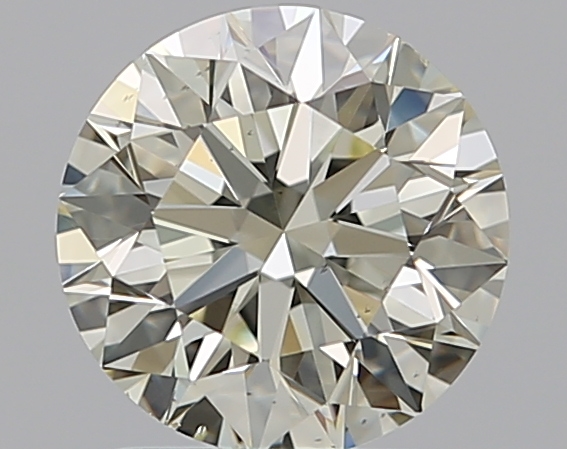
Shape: round
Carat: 1.29
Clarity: SI1
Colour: O-P
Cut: EX
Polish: EX
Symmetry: EX
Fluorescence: N
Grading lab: GIA
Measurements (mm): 6.9 x 6.94 x 4.34